Half Asleep in Frog Pajamas

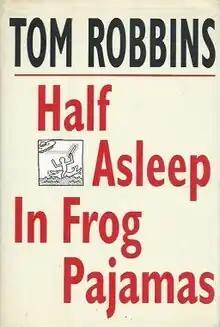
First edition (hardcover)

Half Asleep in Frog Pajamas is a 1994 novel by Tom Robbins, published by Bantam Books.